Kings (2007 film)

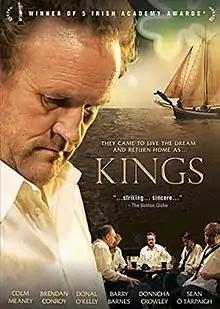
DVD cover

Kings is a 2007 Irish film written & directed by Tom Collins and based on Jimmy Murphy's play "The Kings of the Kilburn High Road". The film is bilingual, having both Irish and English dialogue. It premiered at the Taormina Film Festival (Italy) in June 2007, and was selected as Ireland's official entry for the 2008 Academy Awards in the best foreign-language film category. The film tells the story of a group of Irish friends who, after emigrating to England 30 years previously, meet for the funeral of a friend. In 2008, the Irish postal service, An Post, issued a series of stamps honouring the Irish film industry. Colm Meaney, as Joe Mullan, was featured on the 55 cent stamp.